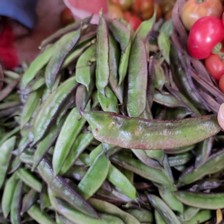
Label: others